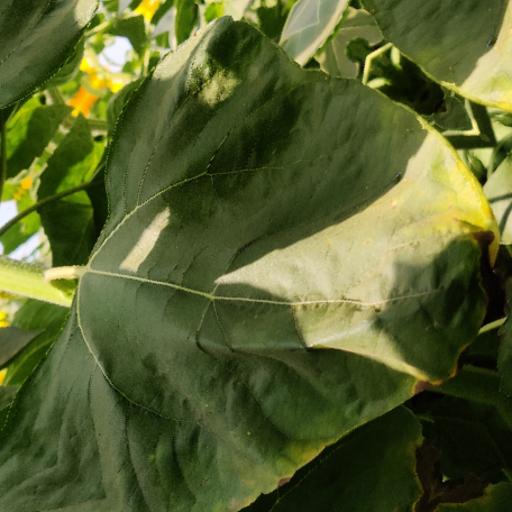
Label: Downy_mildew